Saint Croix

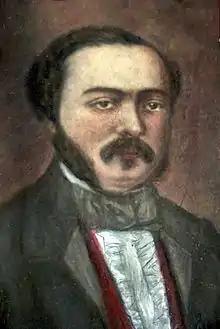
William Leidesdorff, 1845

St. Croix was once an agricultural powerhouse. Today, tourism is St. Croix's main source of revenue. A number of other industries contribute to its economy, including the refining of oil and the distilling of rum.